Operation Iskra

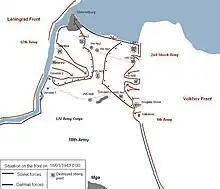
Soviet advance by 18 January

The next five days saw very heavy fighting as the Soviets slowly advanced through heavy German defences and repelled German counterattacks. On 13 January, bad weather prevented the Soviet side from employing their air force. That day they gained almost no ground and incurred heavy losses. The German side, after their counterattacks had failed to throw back the Soviet troops, started further reinforcing the area by assembling battle groups using portions of divisions from the quiet parts of the front. These included battle groups from the 1st Infantry Division, the 61st Infantry Division, the 5th Mountain Division and the SS Police Division.